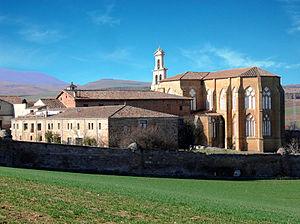
L'abbaye de Santa María de San Salvador est un ensemble monastique bâti à partir du Moyen Âge, sur l'actuelle commune de Cañas, dans la communauté autonome de La Rioja, en Espagne.